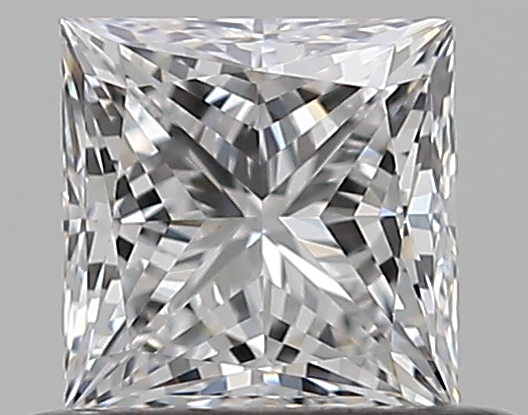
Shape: princess
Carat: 0.51
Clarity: VVS2
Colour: E
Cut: EX
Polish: EX
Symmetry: VG
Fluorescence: N
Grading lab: GIA
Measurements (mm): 4.29 x 4.22 x 3.12